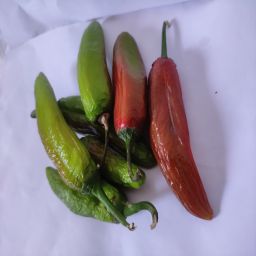
Crop: New Mexico Green Chile
Quality: Old